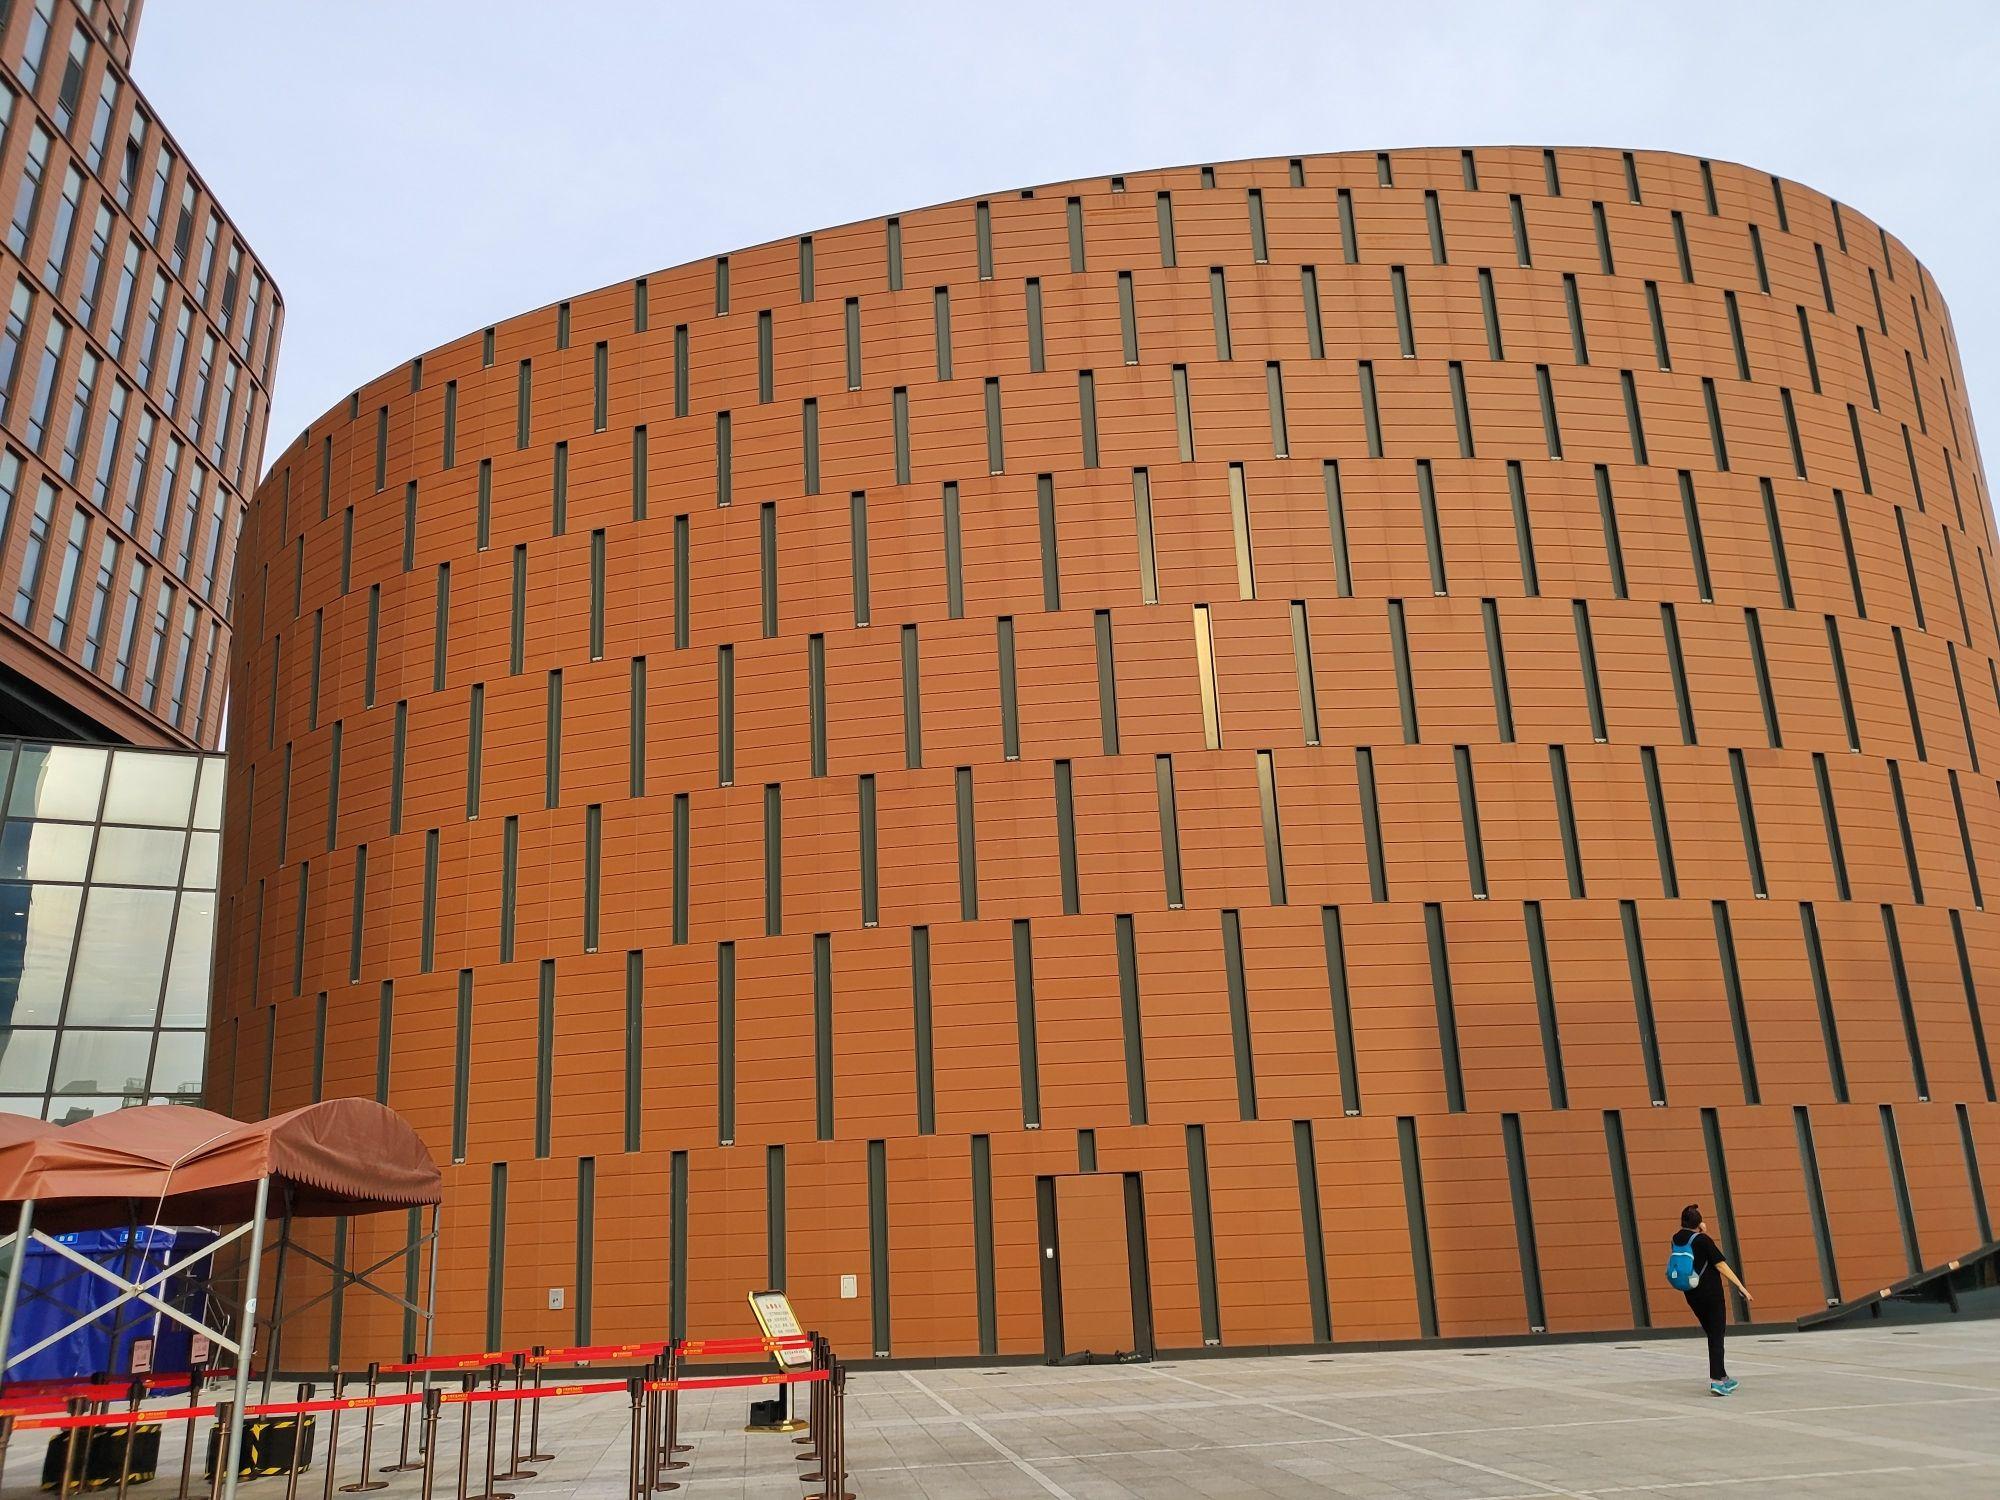
地标名称：中国宋庆龄青少年科技文化交流中心
所在城市：北京市·海淀区